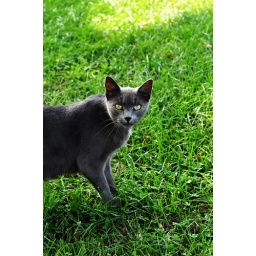
was sitting on a bench in a park and this cat was staring at me.